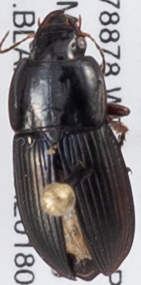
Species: Anisodactylus dulcicollis
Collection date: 2018-05-08
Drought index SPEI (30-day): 0.302
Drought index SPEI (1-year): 0.17
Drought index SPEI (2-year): -0.212